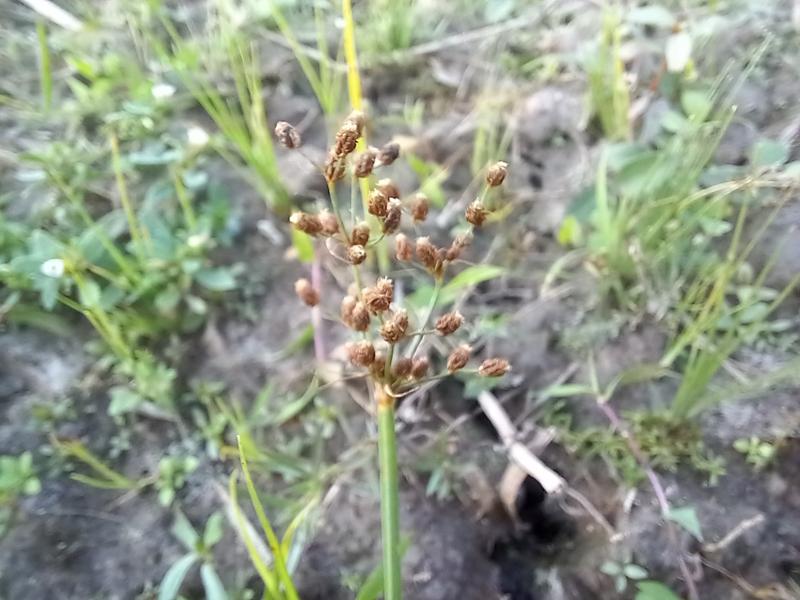
Weed species: Fimbristylis littoralis